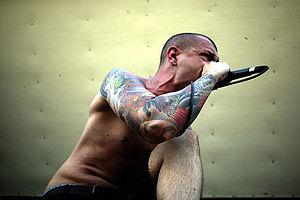
Throwdown est un groupe de heavy metal straight edge américain, originaire de Santa Ana, en Californie. Formé en 1997, le groupe est signé chez Trustkill Records, et compte au total six albums studios ainsi qu'un split-CD au cours de son existence.